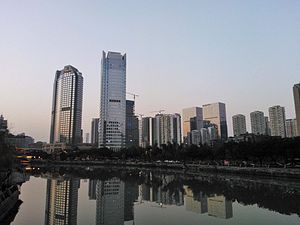
Sichuan / Beskrivelse / Administrativ inddeling
Sichuan er en centralt beliggende provins i Kina, beliggende øst for Tibet. Provinsen dækker 485.000 km², og dermed er området den største provins i det sydvestlige Kina. Sichuan har 109 millioner indbyggere, hvoraf de 98% er hankinesere, mens resten er fordelt på 14 etniske mindretal. Provinsen er bjergrig med mange vandløb, hvoraf det vigtigste er Chang Jiang. Sichuan er rigt på ressourcer: kul, olie, naturgas, titan, kobber, vanadium, guld og salt.